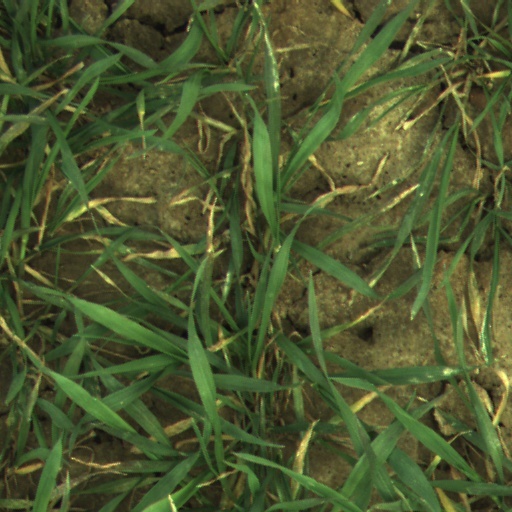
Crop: wheat